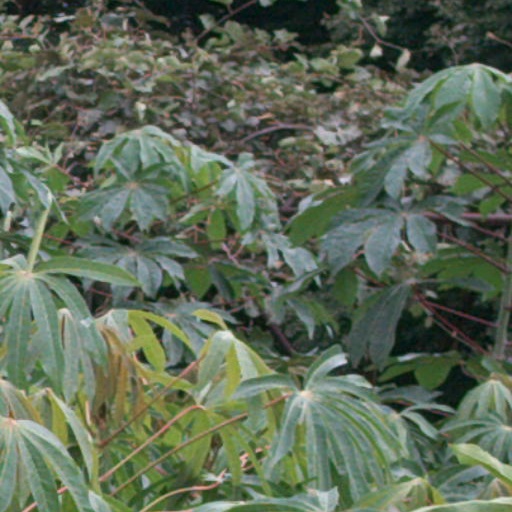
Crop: cassava